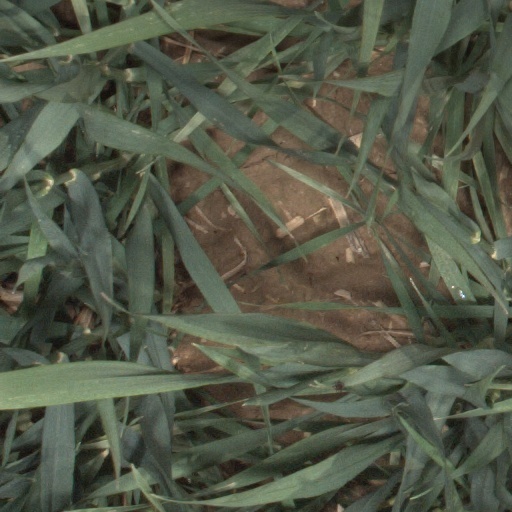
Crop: wheat